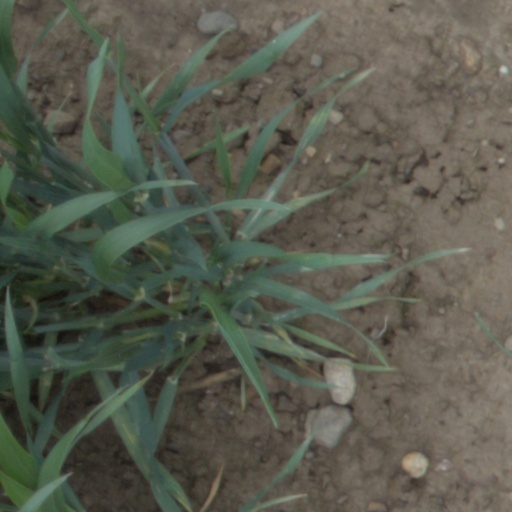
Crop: wheat